Warehouse

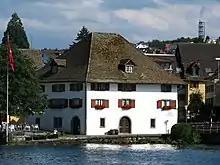
A "Sust", a Middle Ages type of warehouse, in Horgen, Switzerland

In this sense, the warehouse postdates the need for communal or state-based mass storage of surplus food. Prehistoric civilizations relied on family- or community-owned storage pits, or 'palace' storerooms, such as at Knossos, to protect surplus food. The archaeologist Colin Renfrew argued that gathering and storing agricultural surpluses in Bronze Age Minoan 'palaces' was a critical ingredient in the formation of proto-state power.